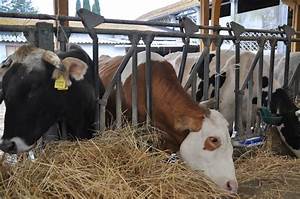
Label: cow